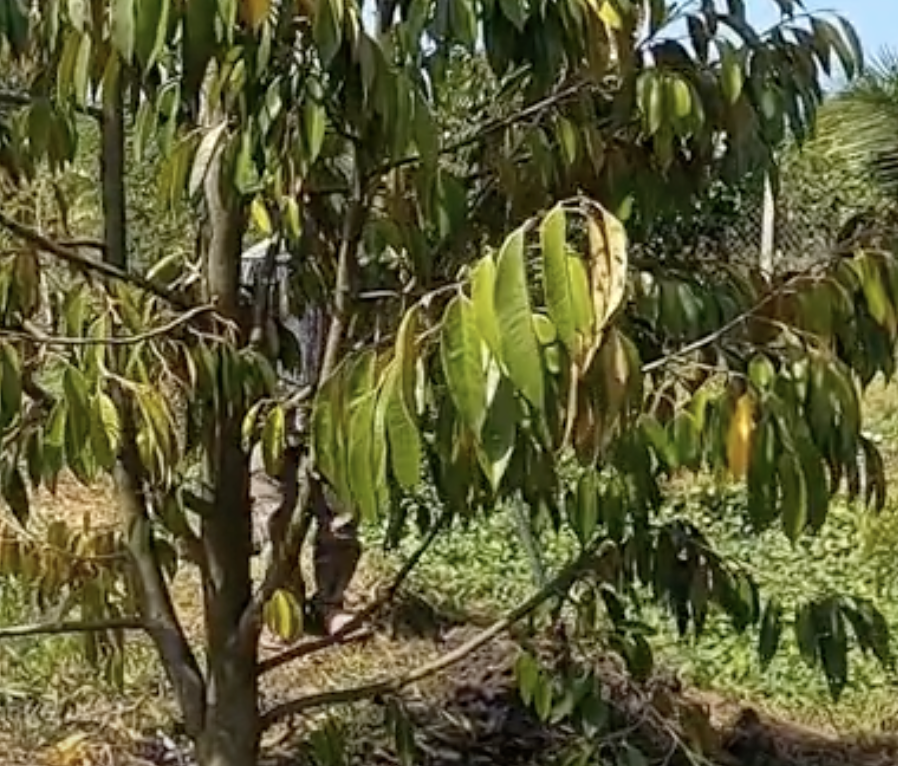
Label: yellow_leaf